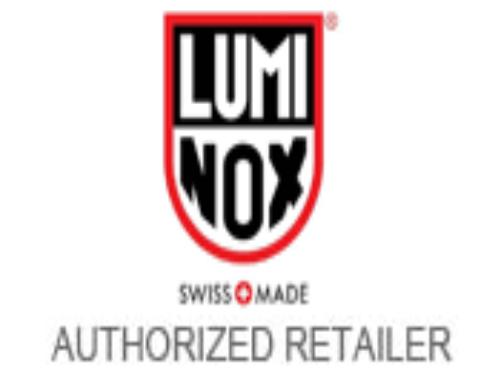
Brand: luminox
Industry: Clothes